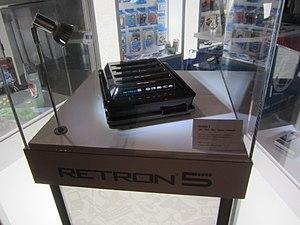
Hyperkin est un fabricant et distributeur de consoles de jeux vidéo basé à Los Angeles, en Californie. Ils créent des accessoires pour consoles de jeux vidéo en plus de créer des consoles jouant des jeux rétro avec des résolutions modernes et sur des appareils récents. Ils sont aussi le fabricant du Game Genie.